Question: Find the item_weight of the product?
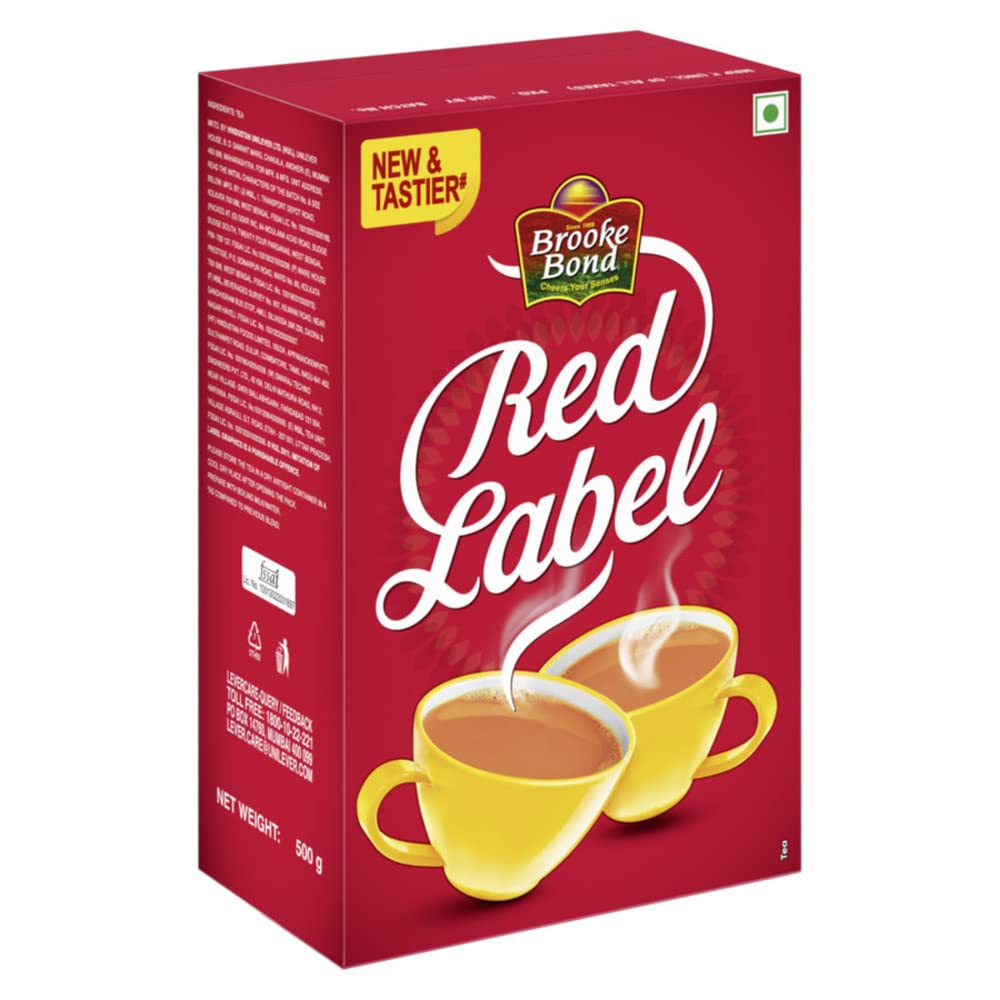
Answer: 500 gram